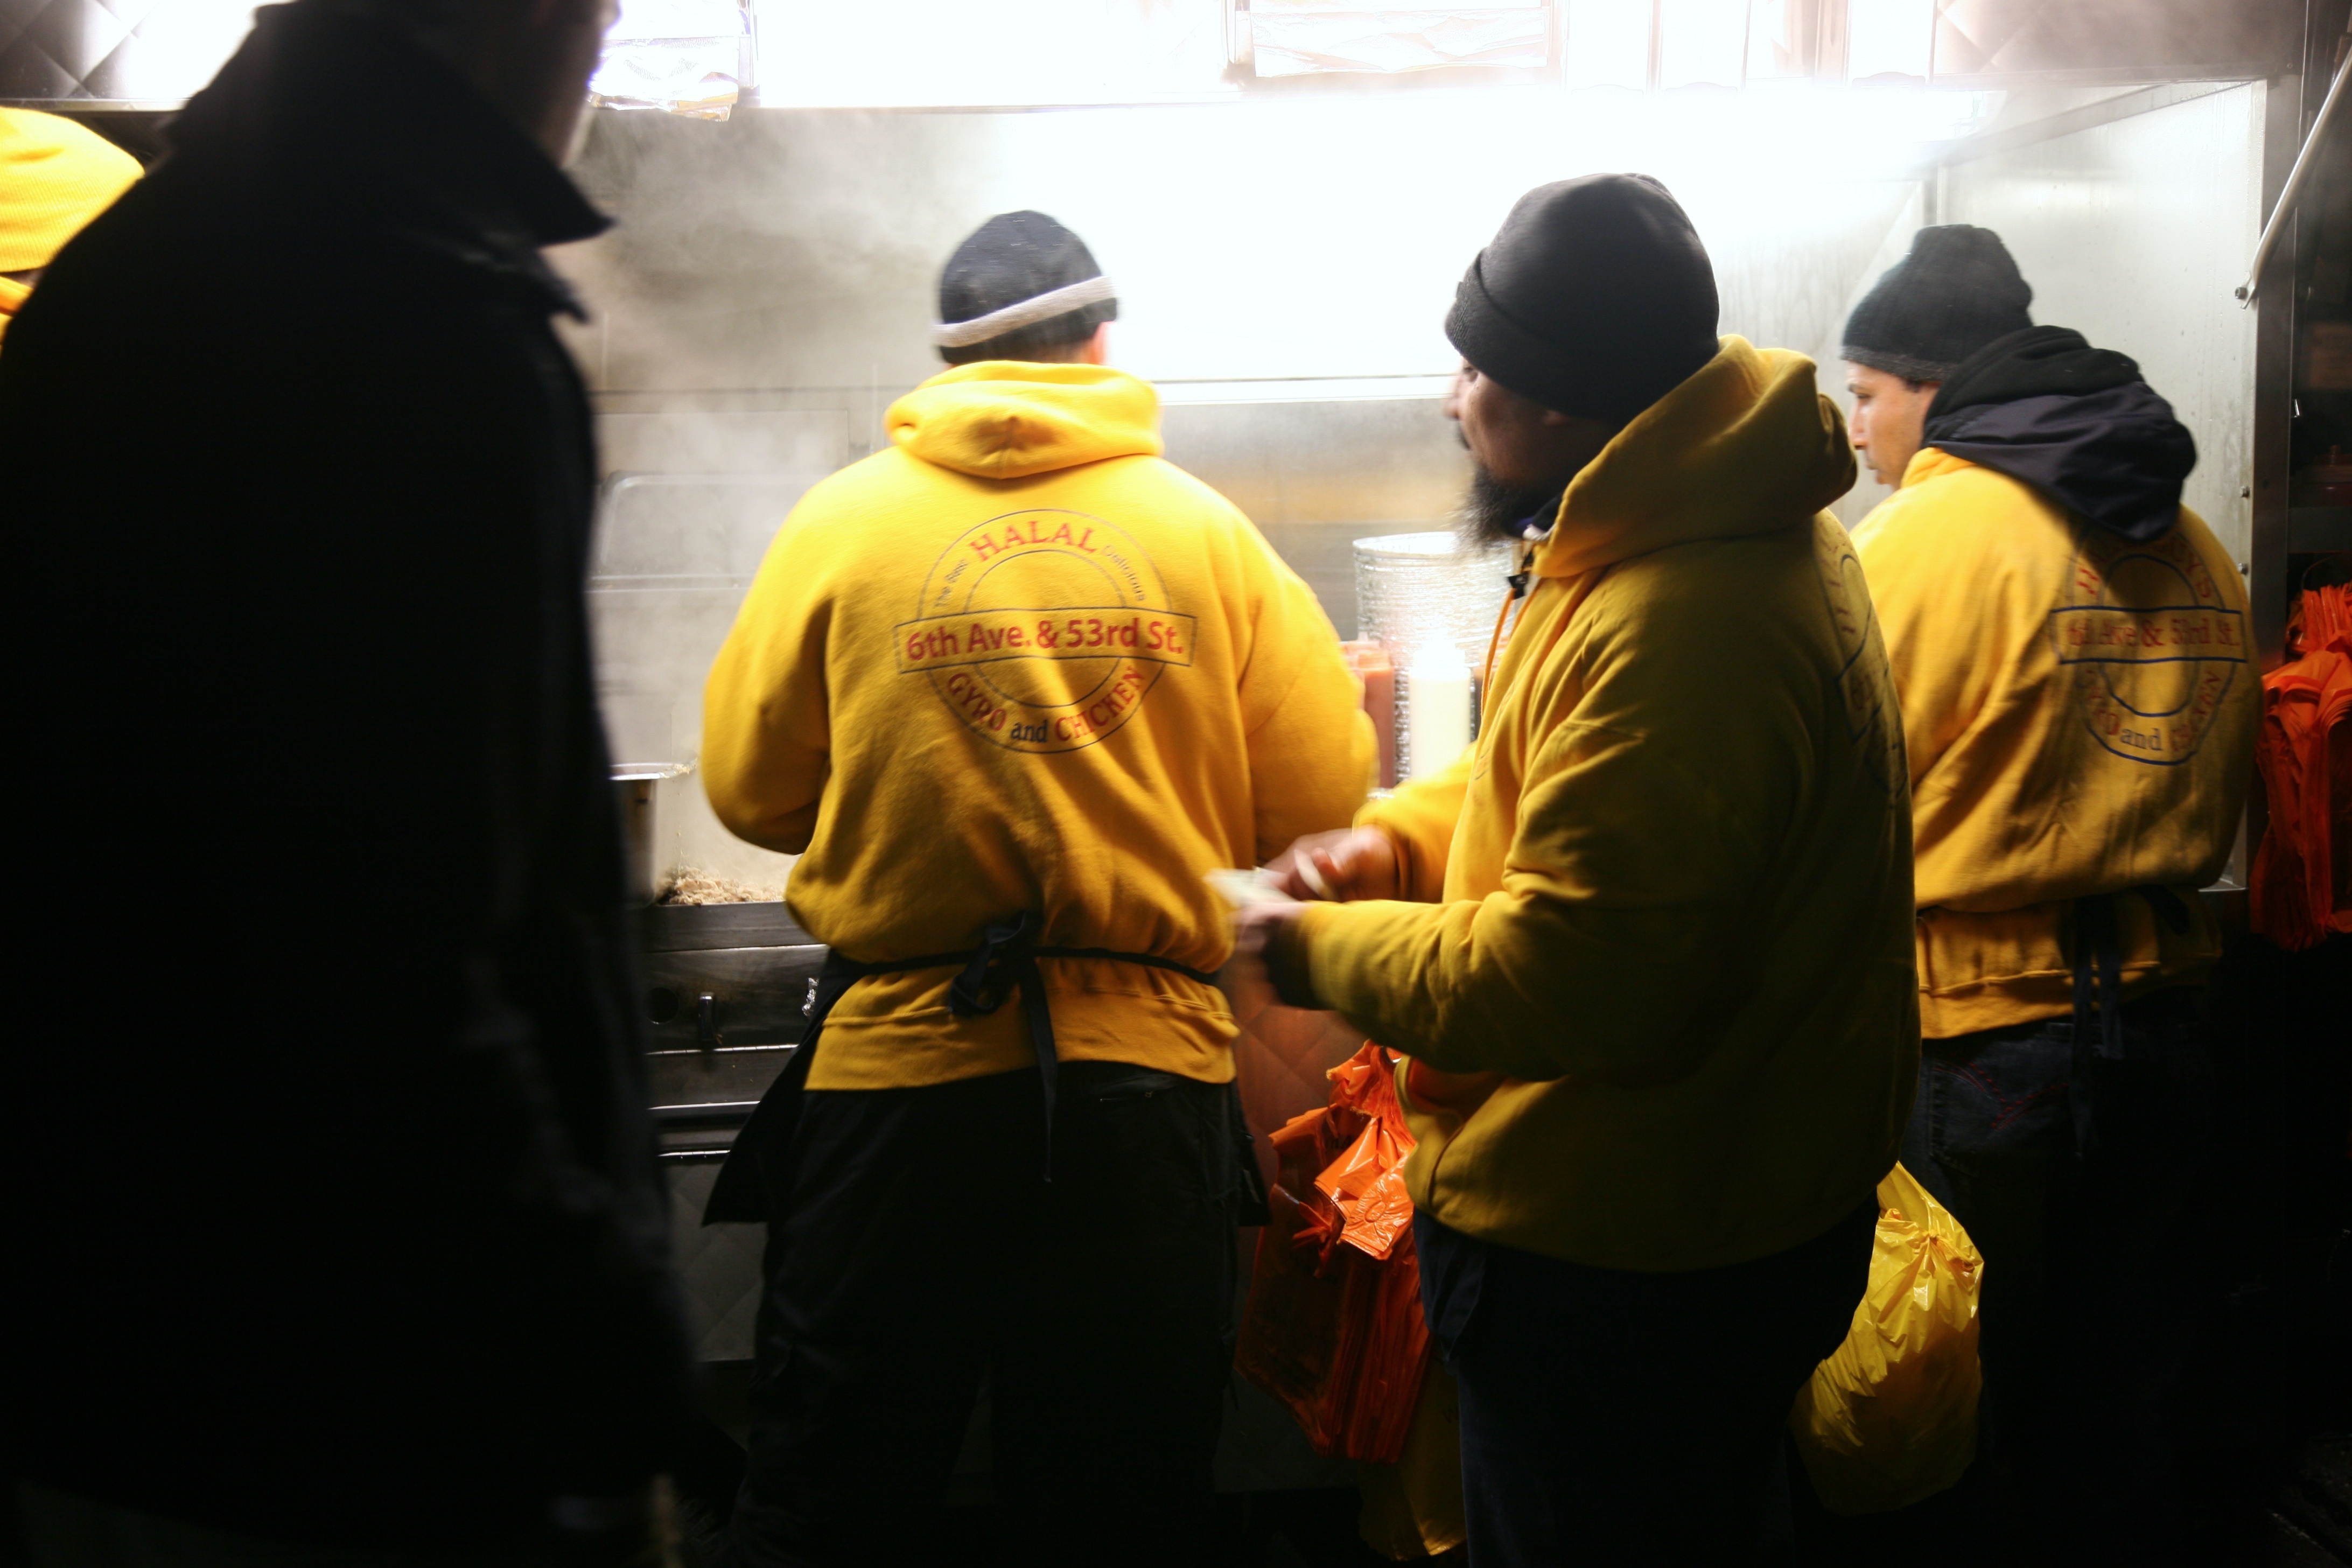
cart, manhattan, crowd, recreation, nyc, yellow, fun, newyork, temple, newyorkcity, ny, event, canon5d, midtown, canonef24105mmf4lisusm, midtownwest, theatredistrict, interaction, halal, chickenman, halalgyros